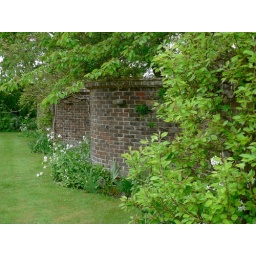
Gardens of "Vann" - a house in Surrey - crinkle crankle wall